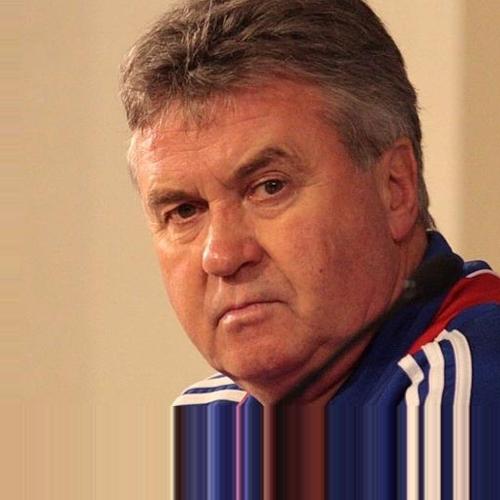
Age: 62